Henry de Hinuber

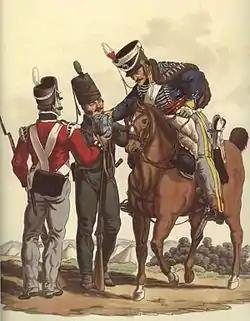
Image showing three soldiers; from left to right a line infantry soldier in a red uniform, a light infantry soldier in a green uniform, and a hussar in a blue and grey uniform mounted on a horse

Upon returning from India, Hinüber's regiment was reformed as the 14th Light Infantry Regiment. The French Revolutionary Wars began in February 1793, and for the first two years of the conflict Hinüber and his regiment were stationed in the Netherlands. Fighting the Flanders Campaign, the regiment was seconded to serve with the British Army on 22 January 1794, formed in two battalions. In April the regiment was sent to join the garrison of Menin, which was preparing to be besieged by the French. On 29 April the 1,800-strong garrison escaped a besieging French army of 14,000 men, suffering heavy casualties as it fought through to Roeselare.